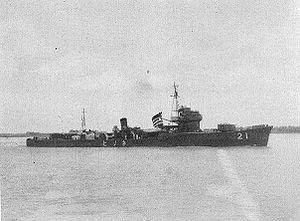
Le Nenohi était un destroyer de classe Hatsuharu en service dans la Marine impériale japonaise pendant la Seconde Guerre mondiale.